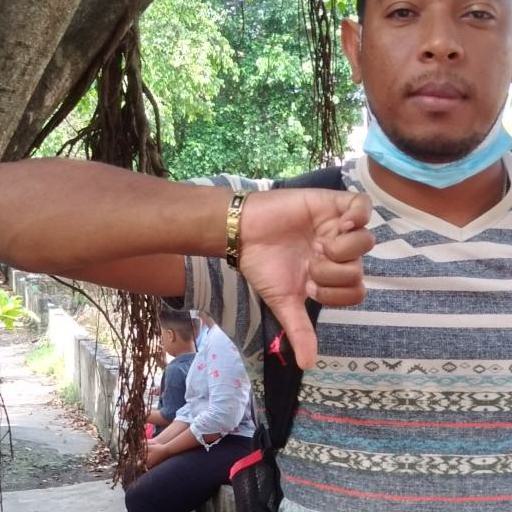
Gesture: dislike